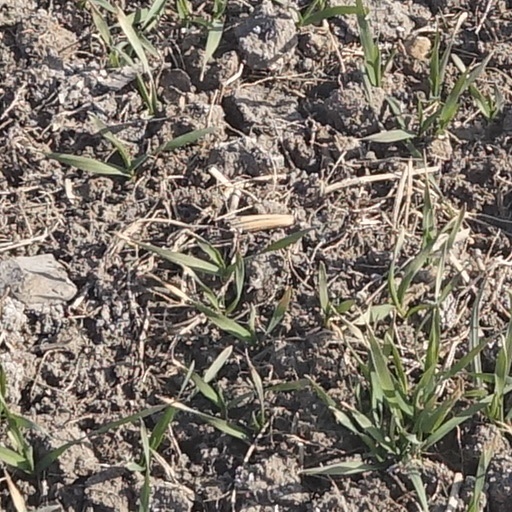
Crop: wheat